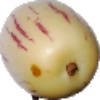
Label: Pepino 1